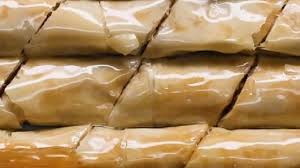
Yemek: baklava